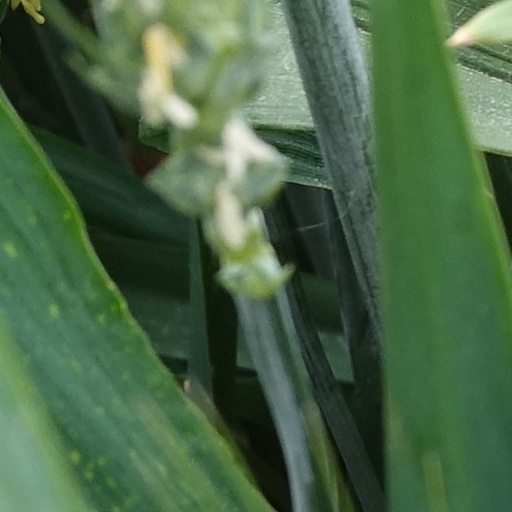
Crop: wheat